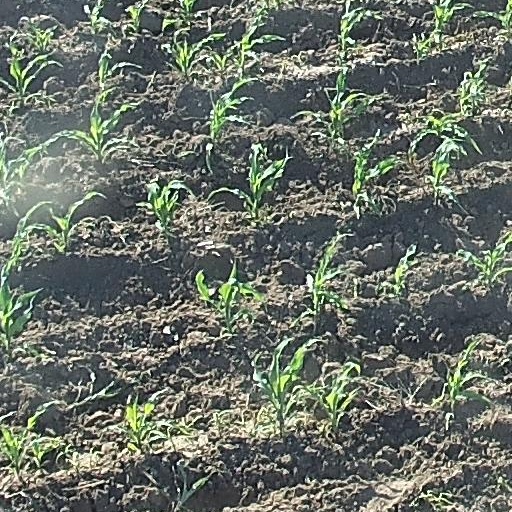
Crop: maize; corn